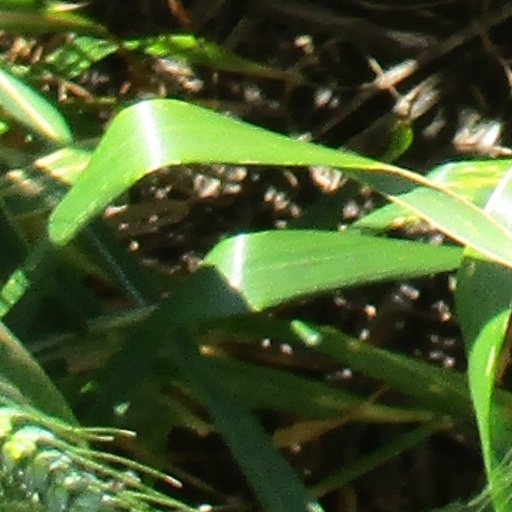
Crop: wheat